Aveiro, Portugal

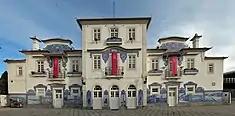
The old railway station

Tourism is also important for the economy. The old town centre, with its Art Nouveau and Romanesque architecture and "gondolas" (barcos moliceiros once used for collecting moliço seaweed) plying the Ria de Aveiro canals, is referred to as "The Venice of Portugal" in some tourist brochures.